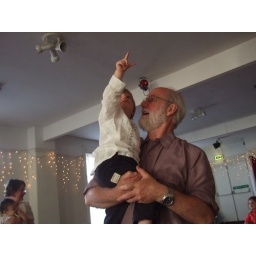
Ted is fascinated by the mirror ball